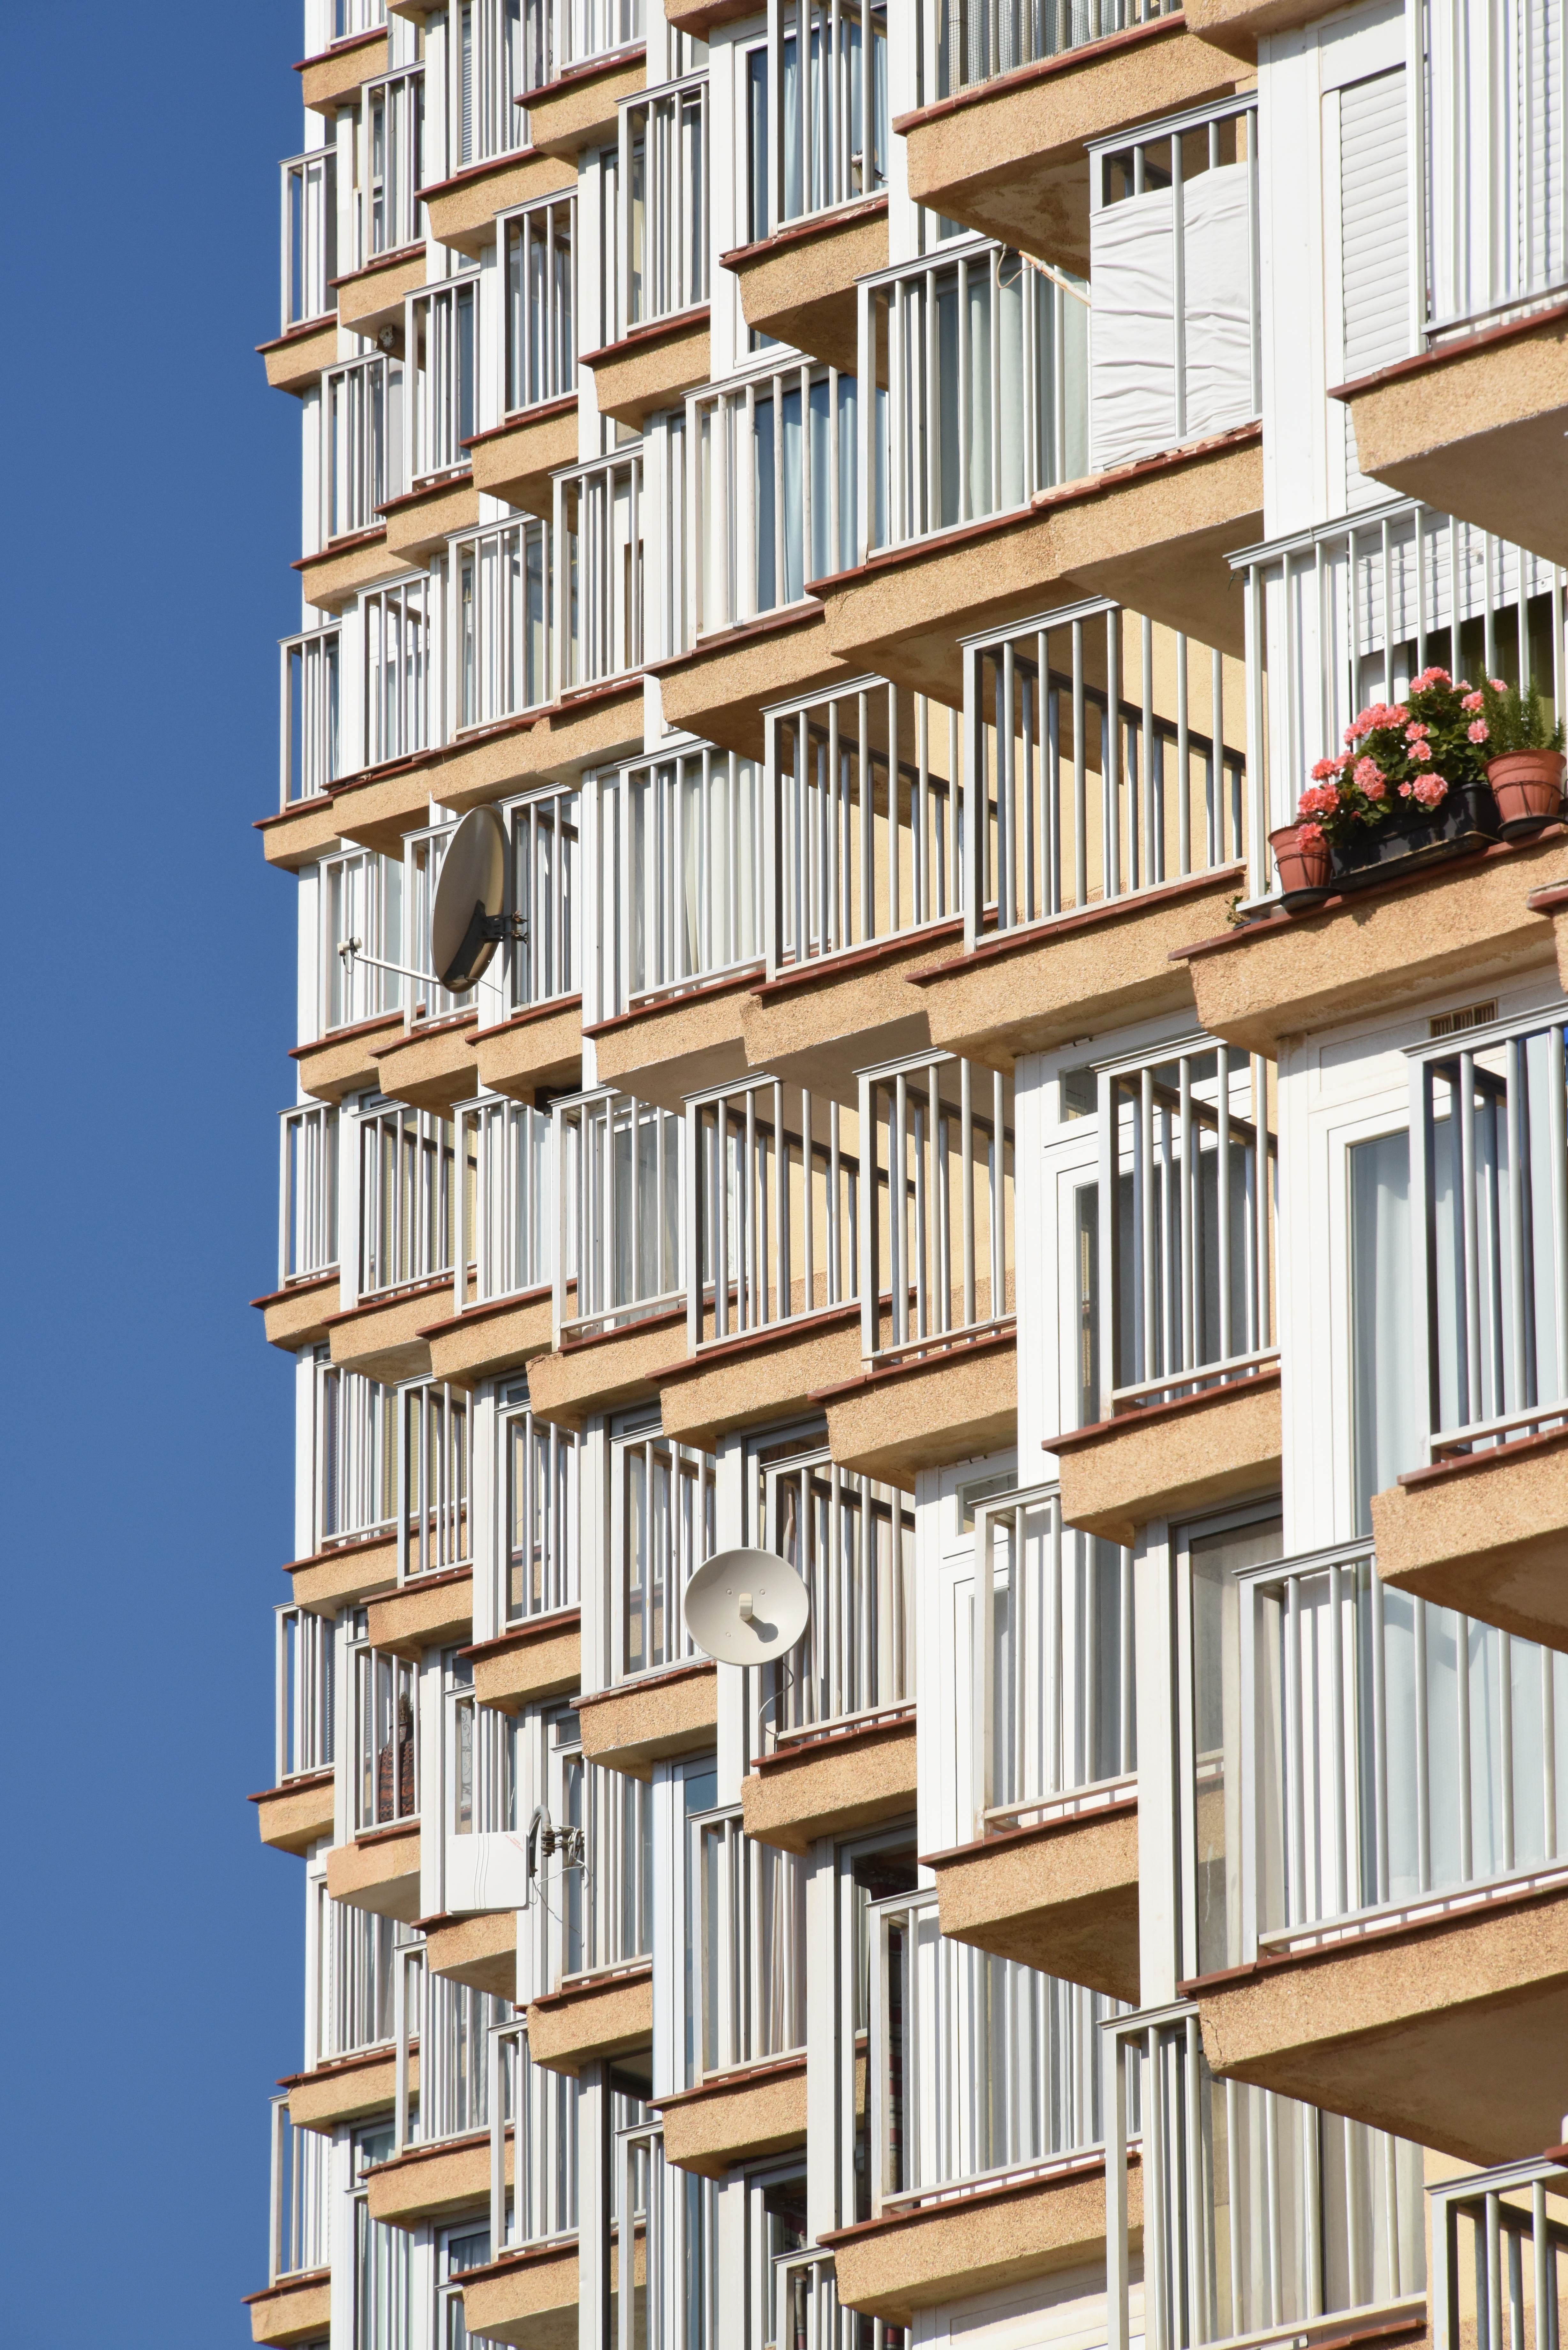
architecture, wood, window, building, balcony, facade, modern, tower block, picturesque, condominium